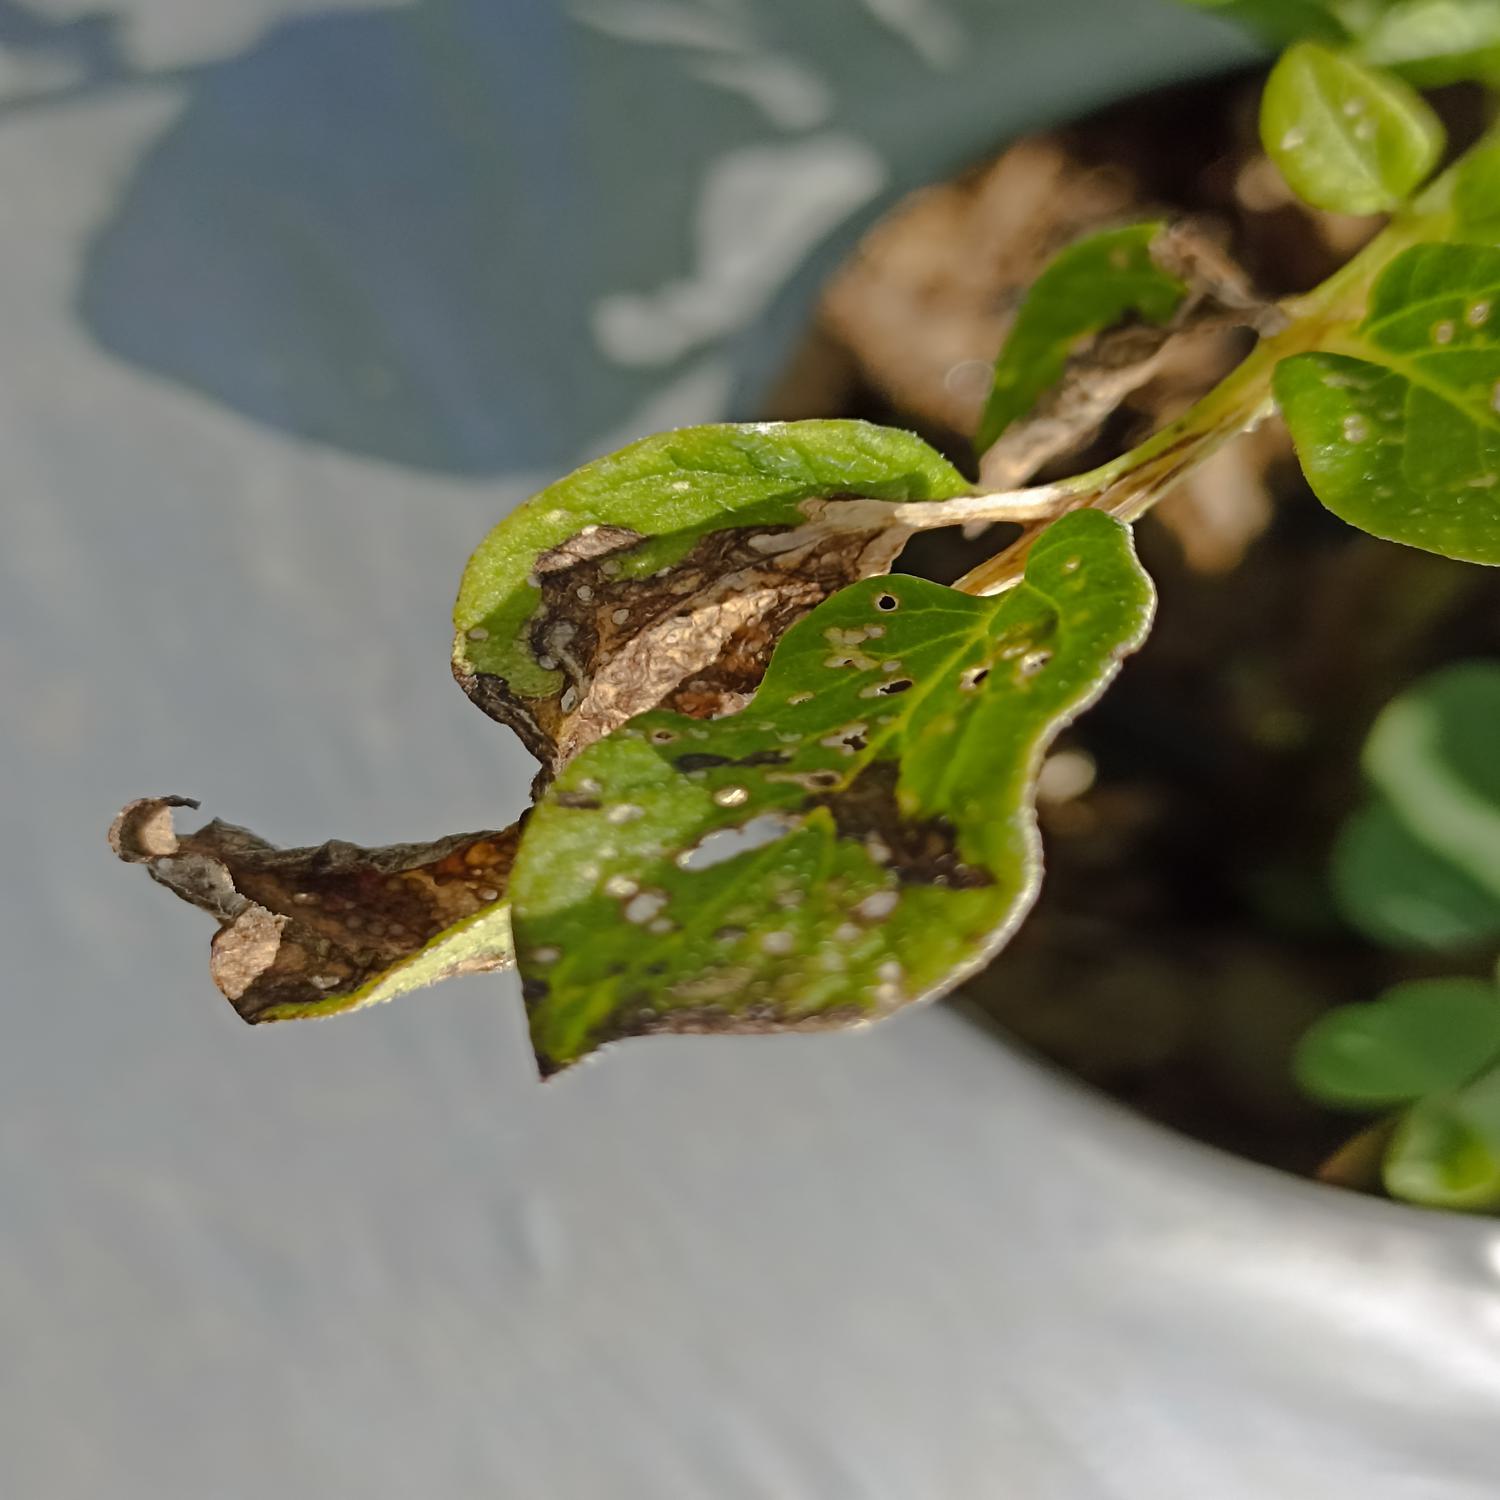
Label: Pest